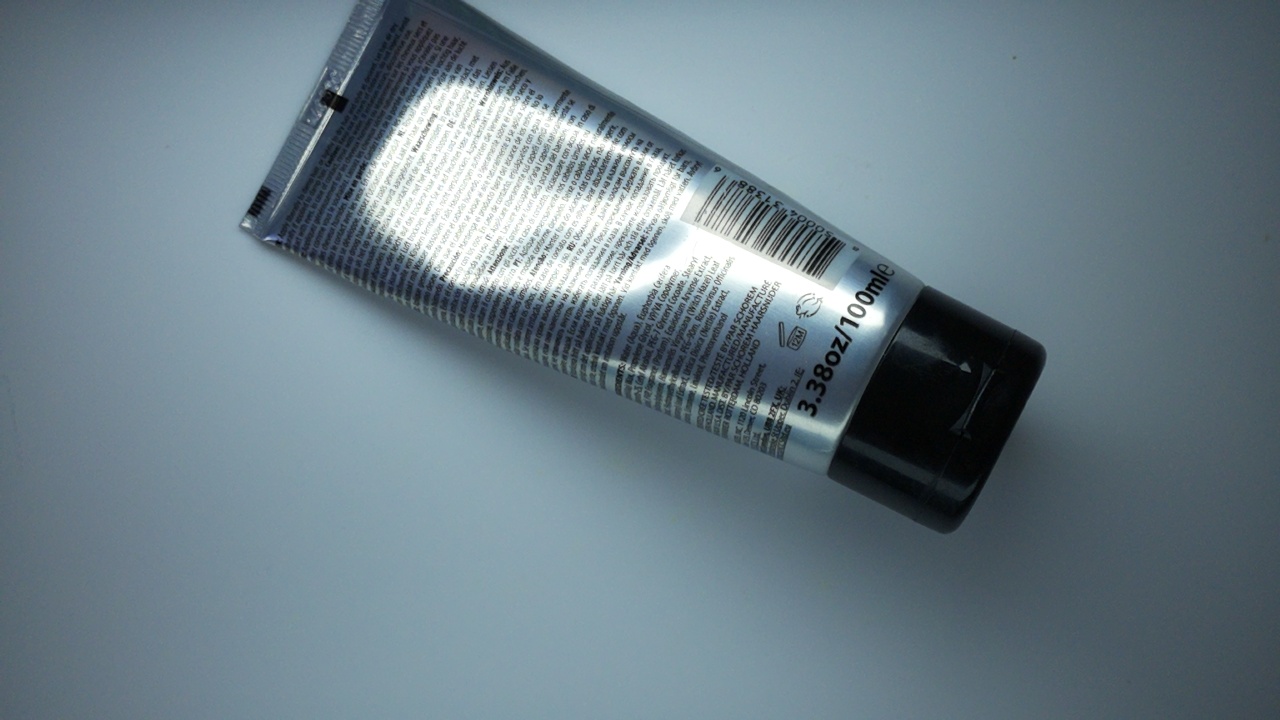
Label: trash